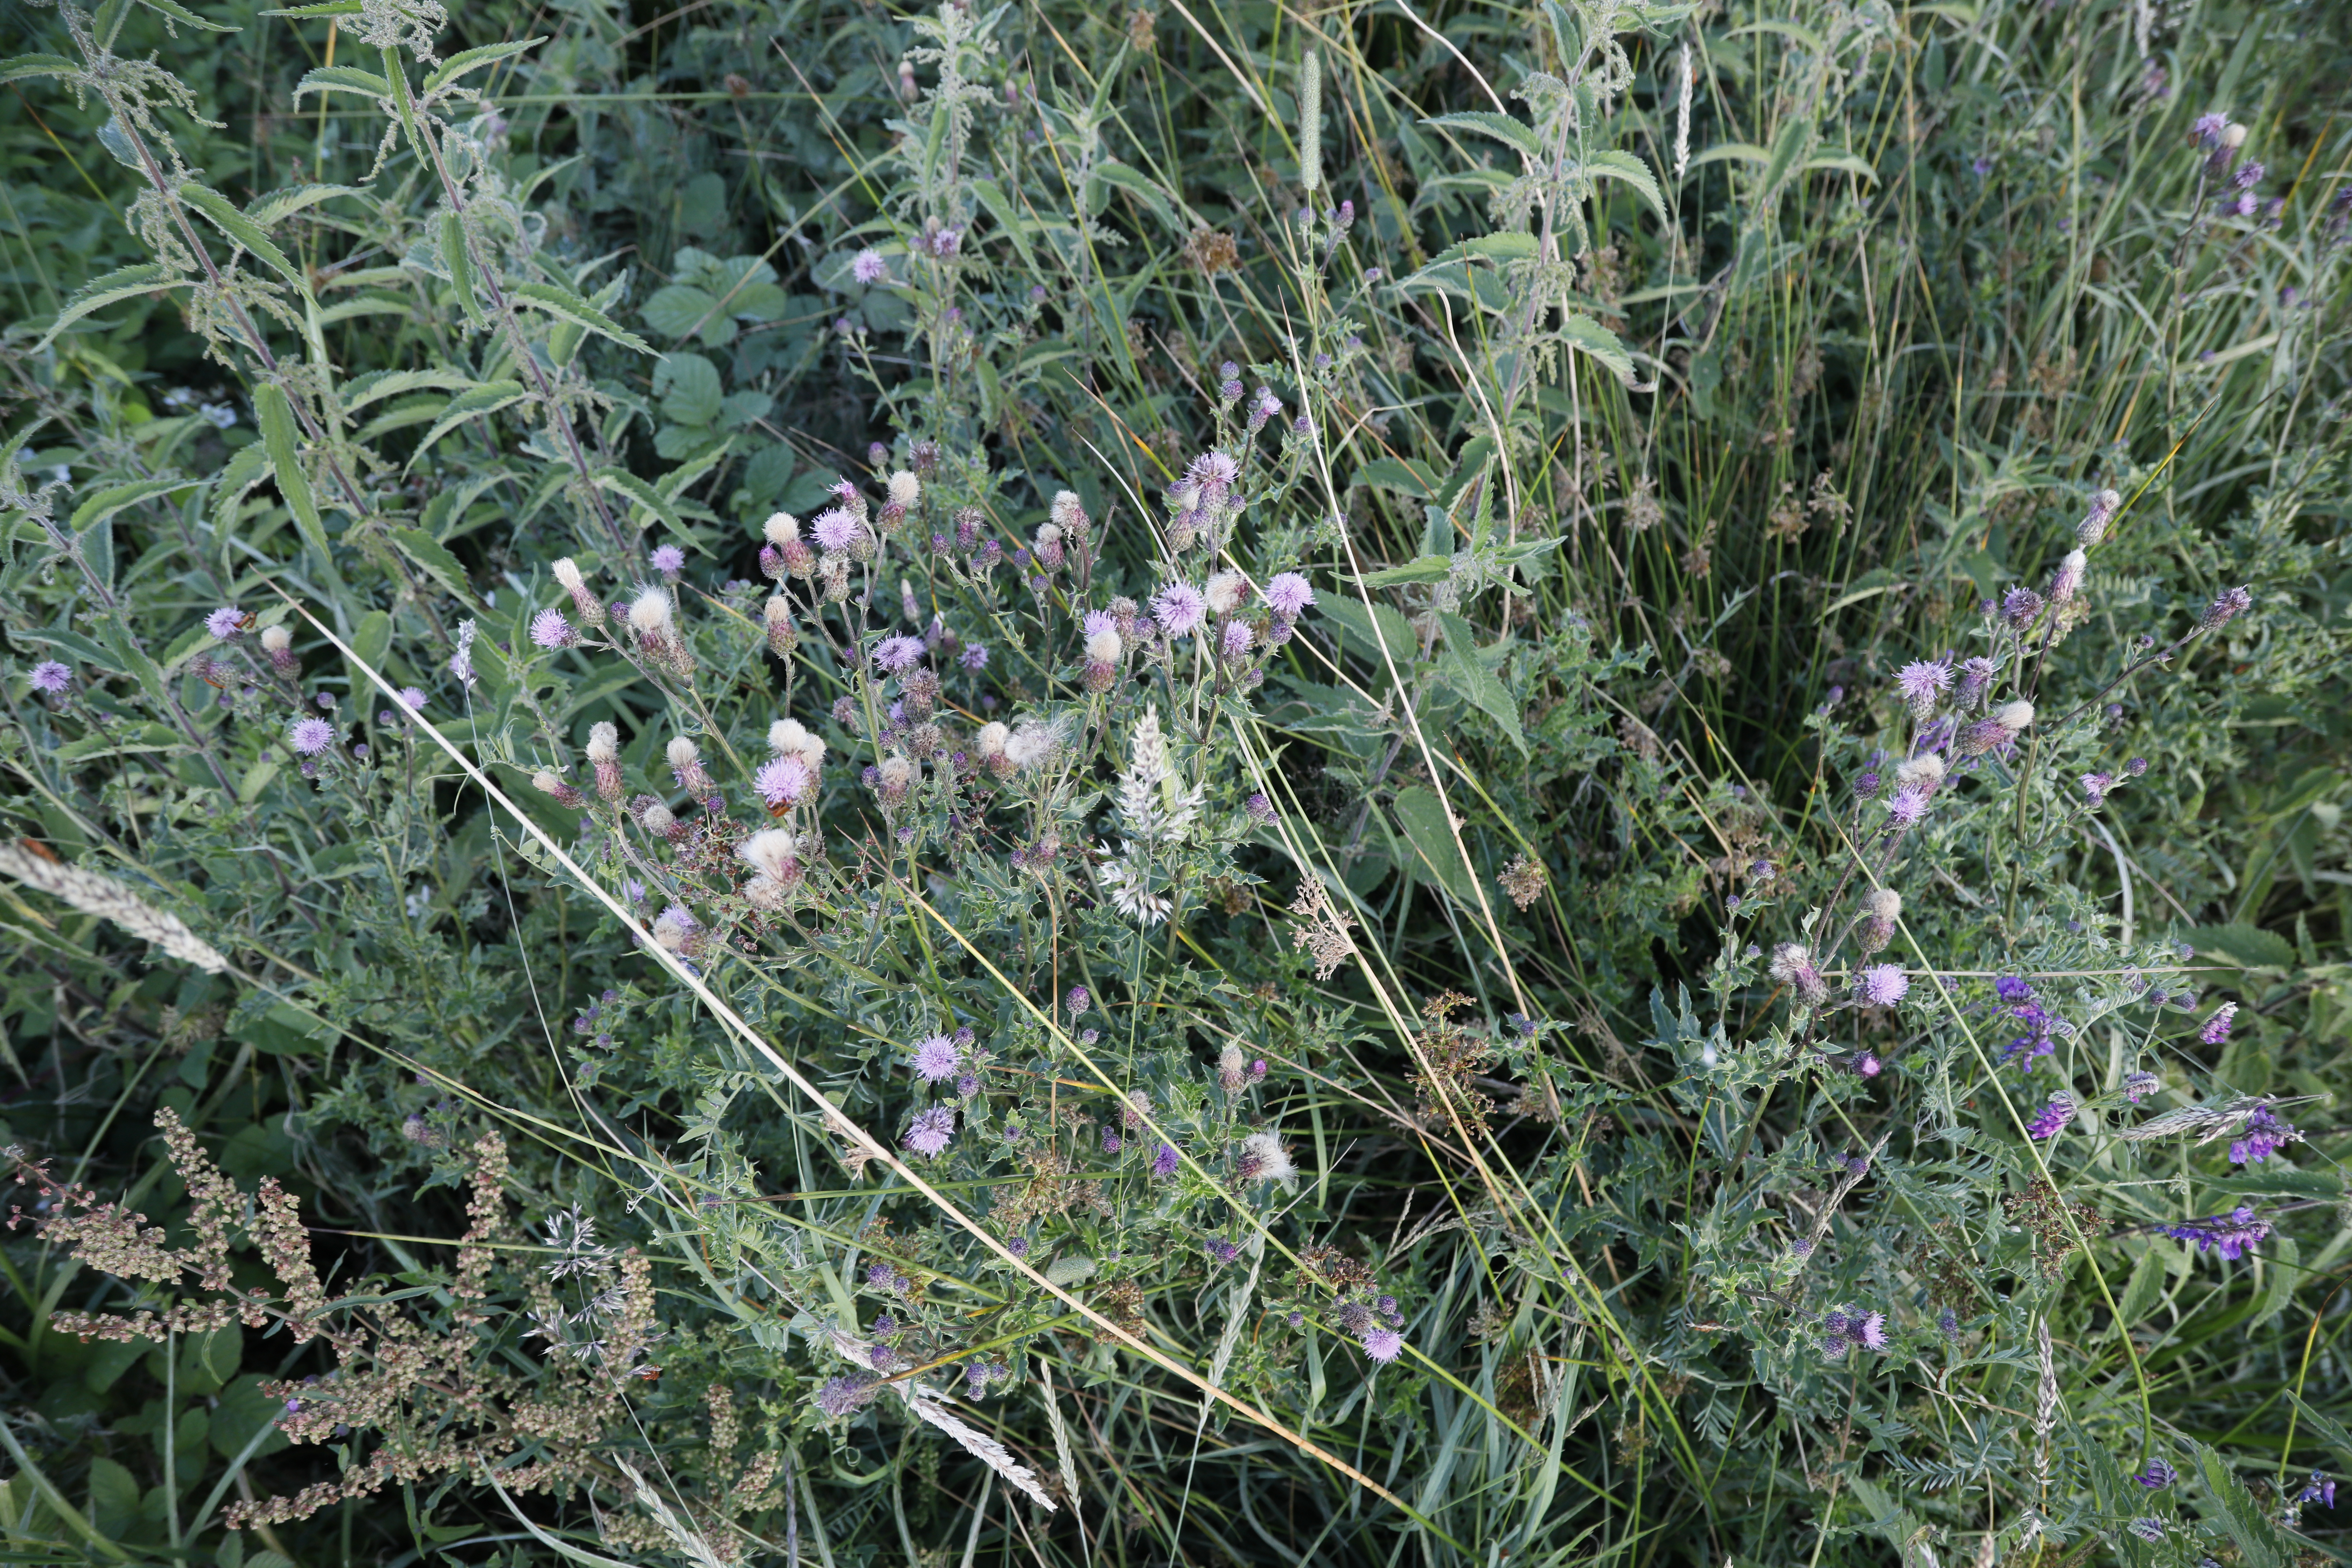
Plant species: Vicia cracca, Cirsium arvense